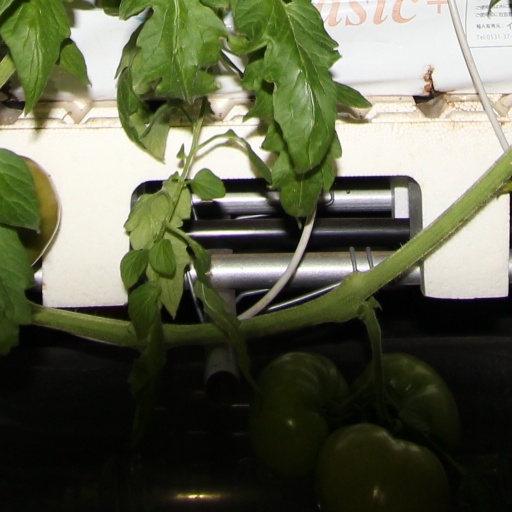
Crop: tomato